Goygol District

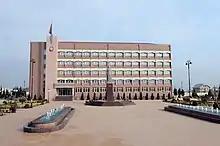

Goygol is located in the western part of Azerbaijan, within the Goygol District, situated in a mountainous and foothill zone. The district lies approximately 364 km kilometers west of the capital city, Baku and 20 kilometers south of Ganja, the second-largest city in Azerbaijan.